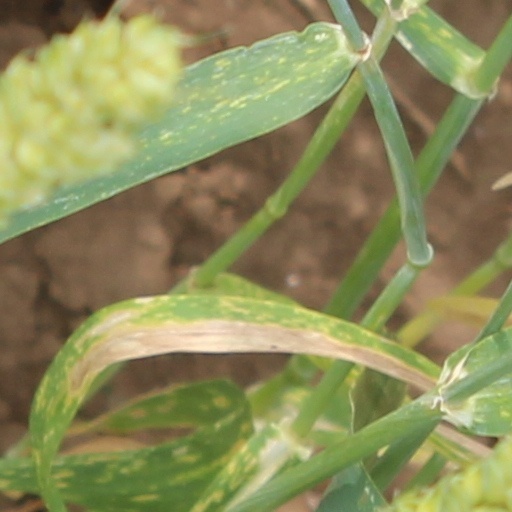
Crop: wheat